Leucadendron linifolium

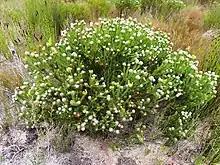

The plant occurs in the Cape Flats from Eerste River to the Strand, Bot River to Elim and Bredasdorp, Potberg, and Jakkalsfontein to Riversdal Plains. It grows mainly in water-permeable, sandy soil at altitudes of .